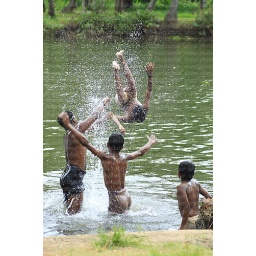
Children enjoying their bath in the river